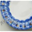
Label: plate